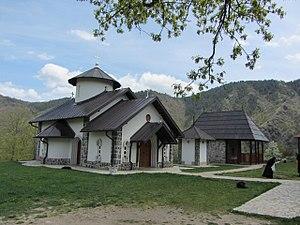
Stublo est un village de Serbie situé dans la municipalité de Čajetina, district de Zlatibor. Au recensement de 2011, il comptait 129 habitants.